Urverahu

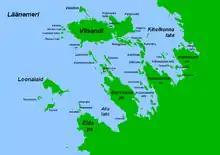
Map showing Urverahu and surrounding islands

Urverahu is a small uninhabited islet in the Baltic Sea belonging to the country of Estonia. Urverahu lies just off the northwest coast of the island of Saaremaa, and is administratively part of Atla village in Saaremaa Parish, Saare County and is also part of Vilsandi National Park.